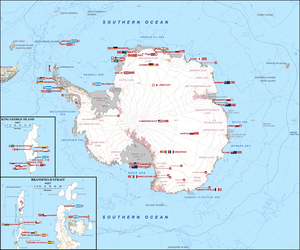
Polarstationer i Antarktis
Forskningsstationer i Antarktis.